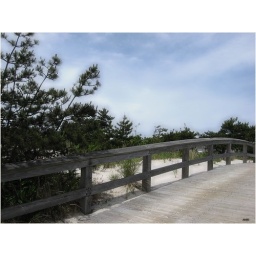
bridge over sand dunes